Birmingham Museum and Art Gallery

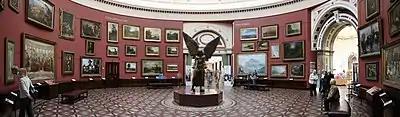
The Round Room with Jacob Epstein's "The Archangel Lucifer"

The main entrance is located in Chamberlain Square below the clock-tower known locally as "Big Brum". The entrance hall memorial reads 'By the gains of Industry we promote Art'. The Extension Block has entrances via the Gas Hall in Edmund Street and Great Charles Street. Waterhall, the original gas department, has its own entrance on Edmund Street.